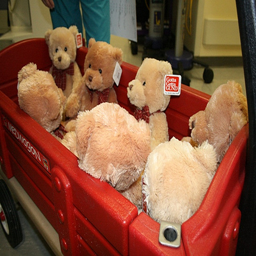
Red wagon full of brown stuffed toy bears.
A red wagon with seven stuffed animal teddy bears sitting in the wagon.
7 stuffed teddy bears sitting in a red wagon
There are 7 teddy bears inside a red wagon
Seven teddy bears sit in a red, plastic wagon.